Ski Arlberg

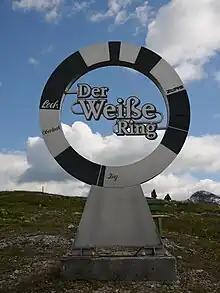

The White Ring (German: "Der Weiße Ring") is one of the longest ski circuits in the world (22 km). It comprises five downhill runs, five ropeways, an intensive ascent and a backcountry ski run and 5,500 metres of altitude difference.